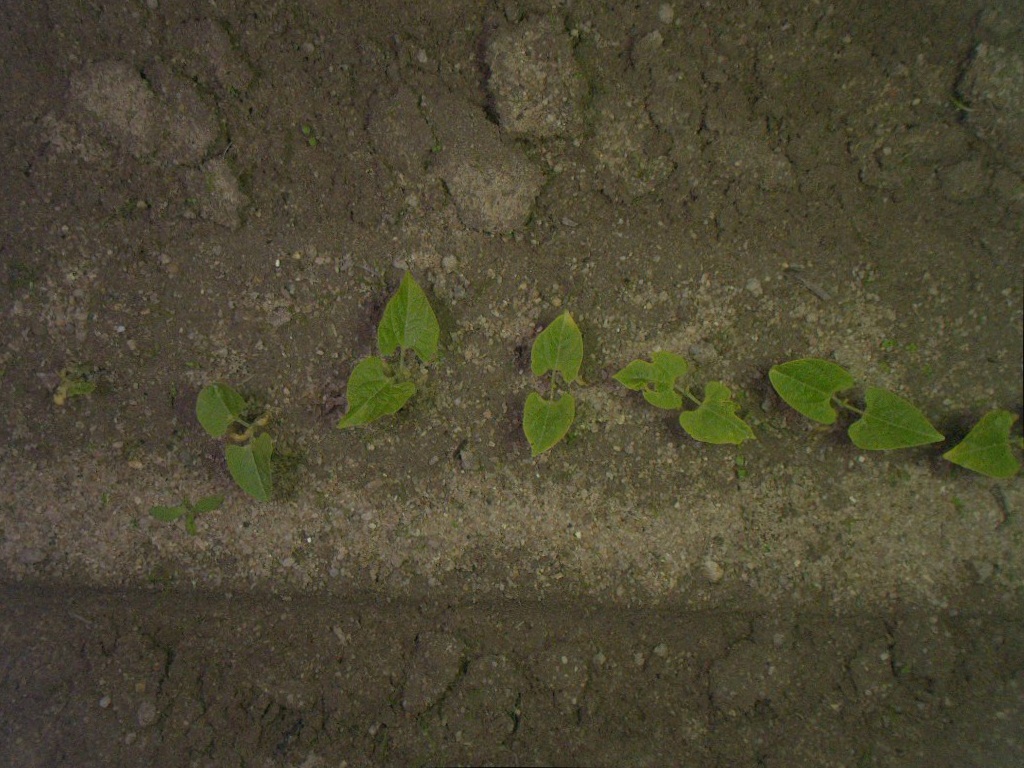
Crop: bean
Objects: stem_bean, stem_bean, stem_bean, stem_bean, stem_bean, stem_bean, stem_bean, bean, bean, bean, bean, bean, bean, bean